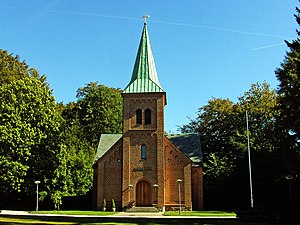
Vedbæk Kirke
Vedbæk Kirke
fra vest
Vedbæk Kirke blev bygget som kapel i 1870 - 1871, tegnet af arkitekt Vilhelm Tvede. Kapellet blev indviet 4. juni 1871.